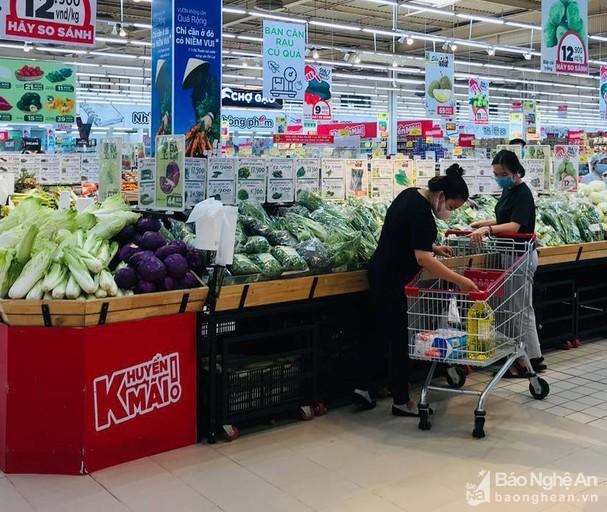
có một chiếc xe đẩy siêu thị xuất hiện ở gần hai người phụ nữ